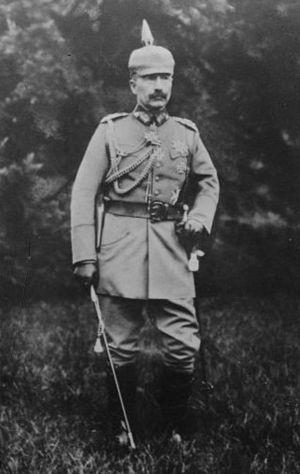
La Kriegsschuldfrage est le débat public en Allemagne, pour la plus grande partie pendant la république de Weimar, pour établir la part de responsabilité allemande dans la Première Guerre mondiale. S'articulant en plusieurs phases, déterminées en grande partie par le retentissement du traité de Versailles et l'attitude des vainqueurs, ce débat a également eu lieu dans d'autres pays impliqués dans le conflit, comme la France et la Grande-Bretagne.
Frédéric Guillaume Victor Albert de Hohenzollern, né le 27 janvier 1859 à Berlin et mort le 4 juin 1941 à Doorn, aux Pays-Bas, est de 1888 à son abdication en 1918, le troisième et dernier empereur allemand ainsi que le neuvième et dernier roi de Prusse.